2014–15 Sheffield United F.C. season

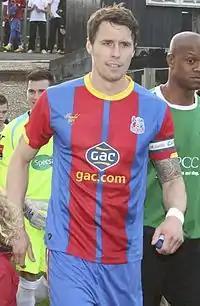
Paddy McCarthy joined on loan in October 2014.

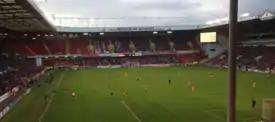
The Blades in the 1–0 loss to South Yorkshire rivals Barnsley at Bramall Lane.

October started with Paddy McCarthy joining United from Crystal Palace on an initial one-month loan. On 4 October, United lost 3–2 away at Chesterfield with Michael Higdon receiving a red card. The Blades' next match was in the Football League Trophy, winning 2–1 away at Hartlepool United on 7 October, two days before Diego De Girolamo joined York City on a short-term loan deal. Back in the league United needed late goals to come from behind again to record a 2–2 draw against Leyton Orient. Seven days later they were 2–0 victors in a televised away fixture against Bradford City as defender Bob Harris scored his first goal in the club's colours and Marc McNulty netted his fifth of the season. Three days later, United made it two wins on the bounce with a 2–0 home win against Yeovil Town. On 23 October, Andy Butler was sent out on loan to home-town club Doncaster Rovers until January. United made it three wins and three clean sheets in three games with a 1–0 victory away at Crewe Alexandra on 25 October as Stefan Scougall scored his first goal of the season. United rounded off October with a 2–1 away victory over Milton Keynes Dons thanks to a late brace from Michael Higdon, which sent United to the last eight of the League Cup in the fifth round.